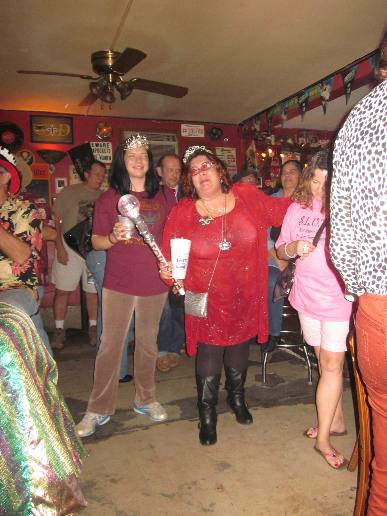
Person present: Yes